Oscar Reutersvärd

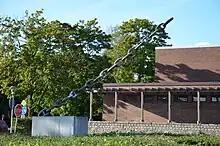
(Heavy flying escape) in Lund Sweden, 1962

Today both mathematicians and psychologists use his drawings as templates for studying visual perception.